Rootes Arrow

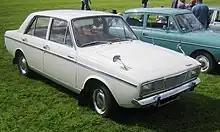
Circa 1969 Sunbeam Vogue

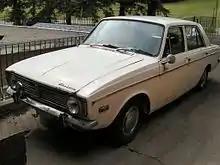
The Sunbeam Arrow name was used in North American markets

The single-carburettor Sunbeam Alpine and twin-carburettor Sunbeam Rapier were only sold as fastback coupés, and were marketed with a strong sporting image – although it was eventually the Hillman Hunter which was used in long-distance rallying. The sportiest Sunbeam was the Rapier H120 model, though this shared its specially tuned Holbay engine with the Hillman Hunter GLS.